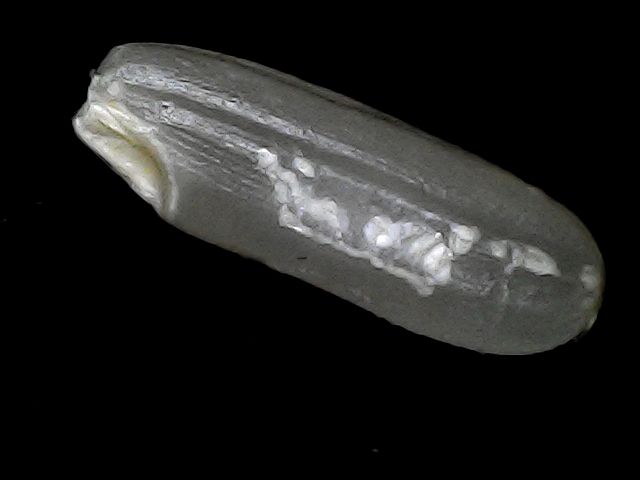
Rice variety: BD30